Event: Nepal Earthquake
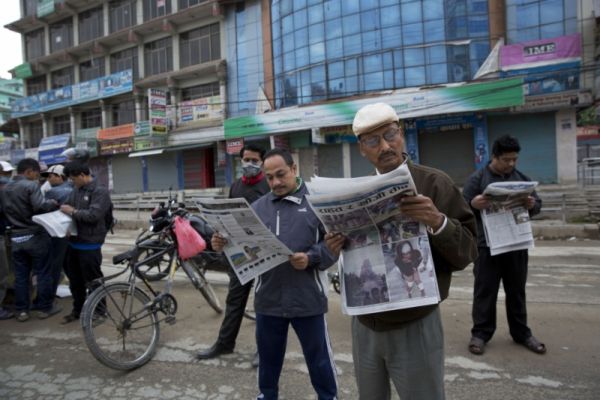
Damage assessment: no_damage